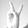
ASL letter: V